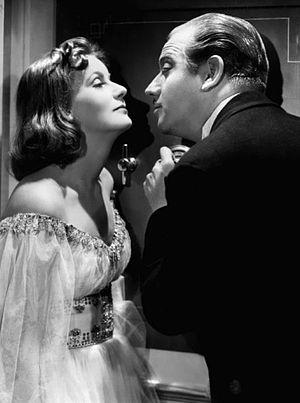
Greta Lovisa Gustafsson, dite Greta Garbo /ˈɡrêːta ˈɡǎrːbʊ/ est une actrice suédoise naturalisée américaine, née le 18 septembre 1905 à Stockholm et morte le 15 avril 1990 à New York.
Ninotchka est un film américain réalisé par Ernst Lubitsch, sorti en 1939. C'est une comédie romantique et une satire politique. Greta Garbo y campe une commissaire politique soviétique incorruptible qui, quand elle rencontre le séduisant et corrupteur comte d'Algout à Paris, voit ses convictions mises à rude épreuve.
Adrian est un costumier américain né le 3 mars 1903 à Naugatuck, Connecticut, mort le 13 septembre 1959 à Hollywood. Par ses créations, il impose le glamour pour la Metro-Goldwyn-Mayer.